Shear wave splitting

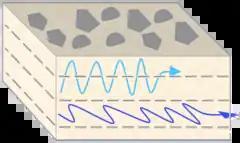
Figure 1. Schematic diagram of two orthogonal polarized shear waves traveling through an anisotropic medium.

The difference in the travel velocities of the two shear waves can be explained by comparing their polarizations with the dominant direction of anisotropy in the area. The interactions between the tiny particles that make up solids and liquids can be used as an analogue for the way a wave travels through a medium. Solids have very tightly bound particles that transmit energy very quickly and efficiently. In a liquid, the particles are much less tightly bound and it generally takes a longer time for the energy to be transmitted. This is because the particles have further to travel to transfer the energy from one to another. If a shear wave is polarized parallel to the cracks in this anisotropic medium, then it may look like the dark blue wave in Figure 1. This wave is acting on the particles like energy being transferred through a solid. It will have a high velocity because of the proximity of the grains to each other. If there is a shear wave that is polarized perpendicular to the liquid-filled cracks or elongated olivine crystals present in the medium, then it would act upon these particles like those that make up a liquid or gas. The energy would be transferred more slowly through the medium and the velocity would be slower than the first shear wave.